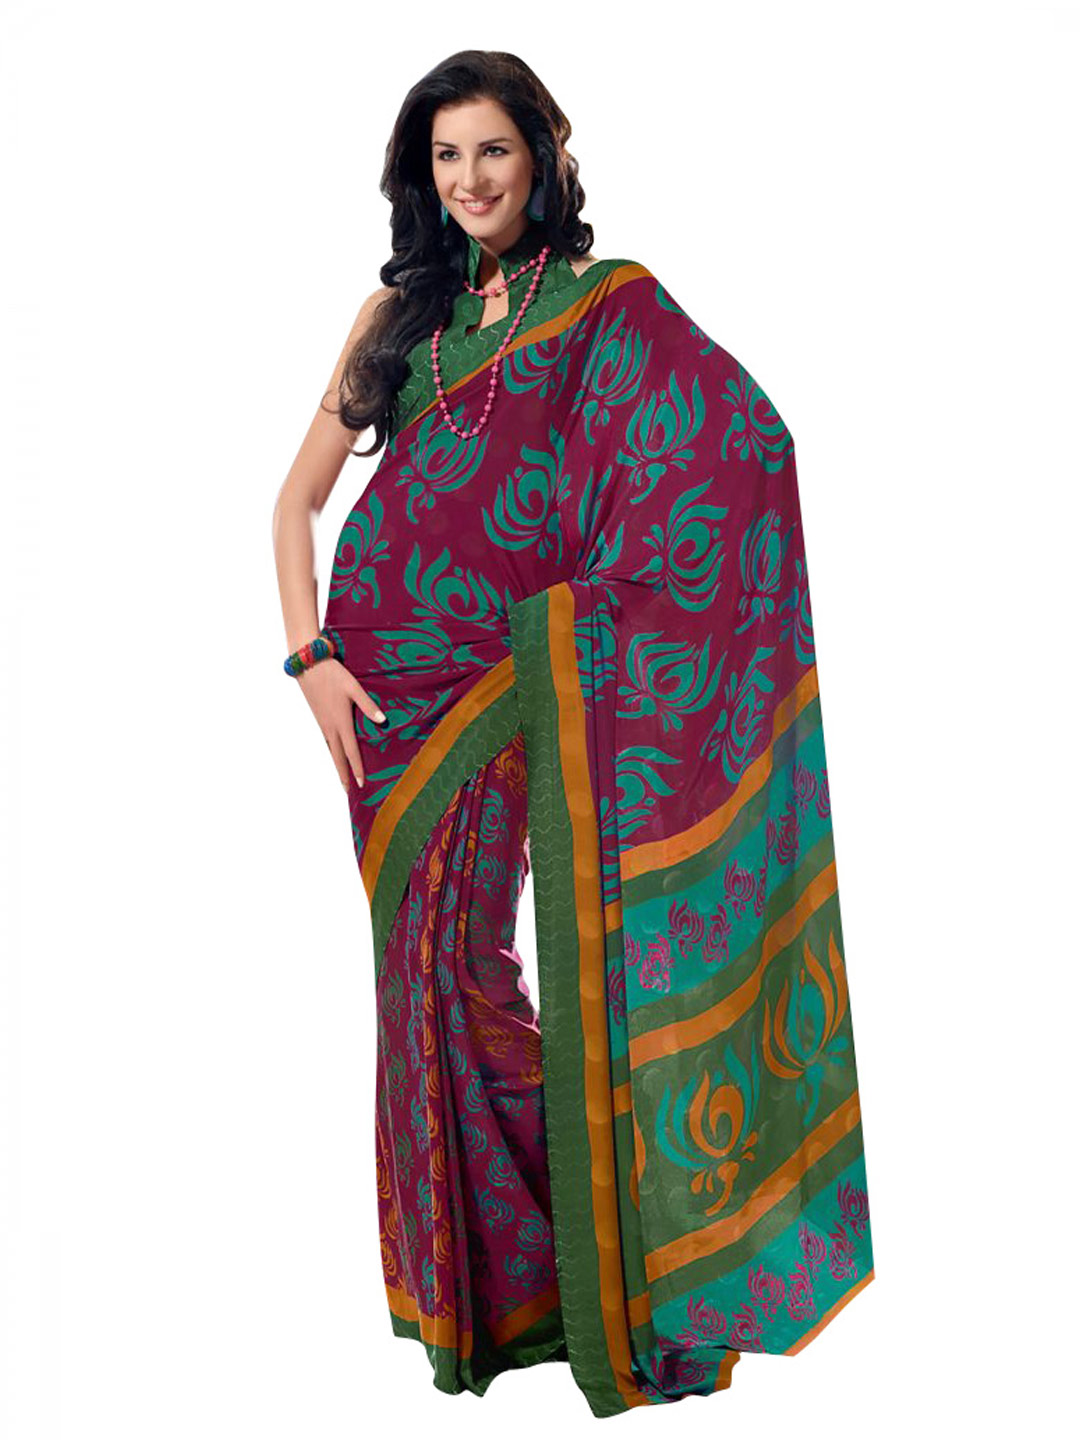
Prafful Purple & Green Crepe Printed Sari
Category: Apparel / Saree / Sarees
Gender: Women
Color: Purple
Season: Fall 2012
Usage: Ethnic